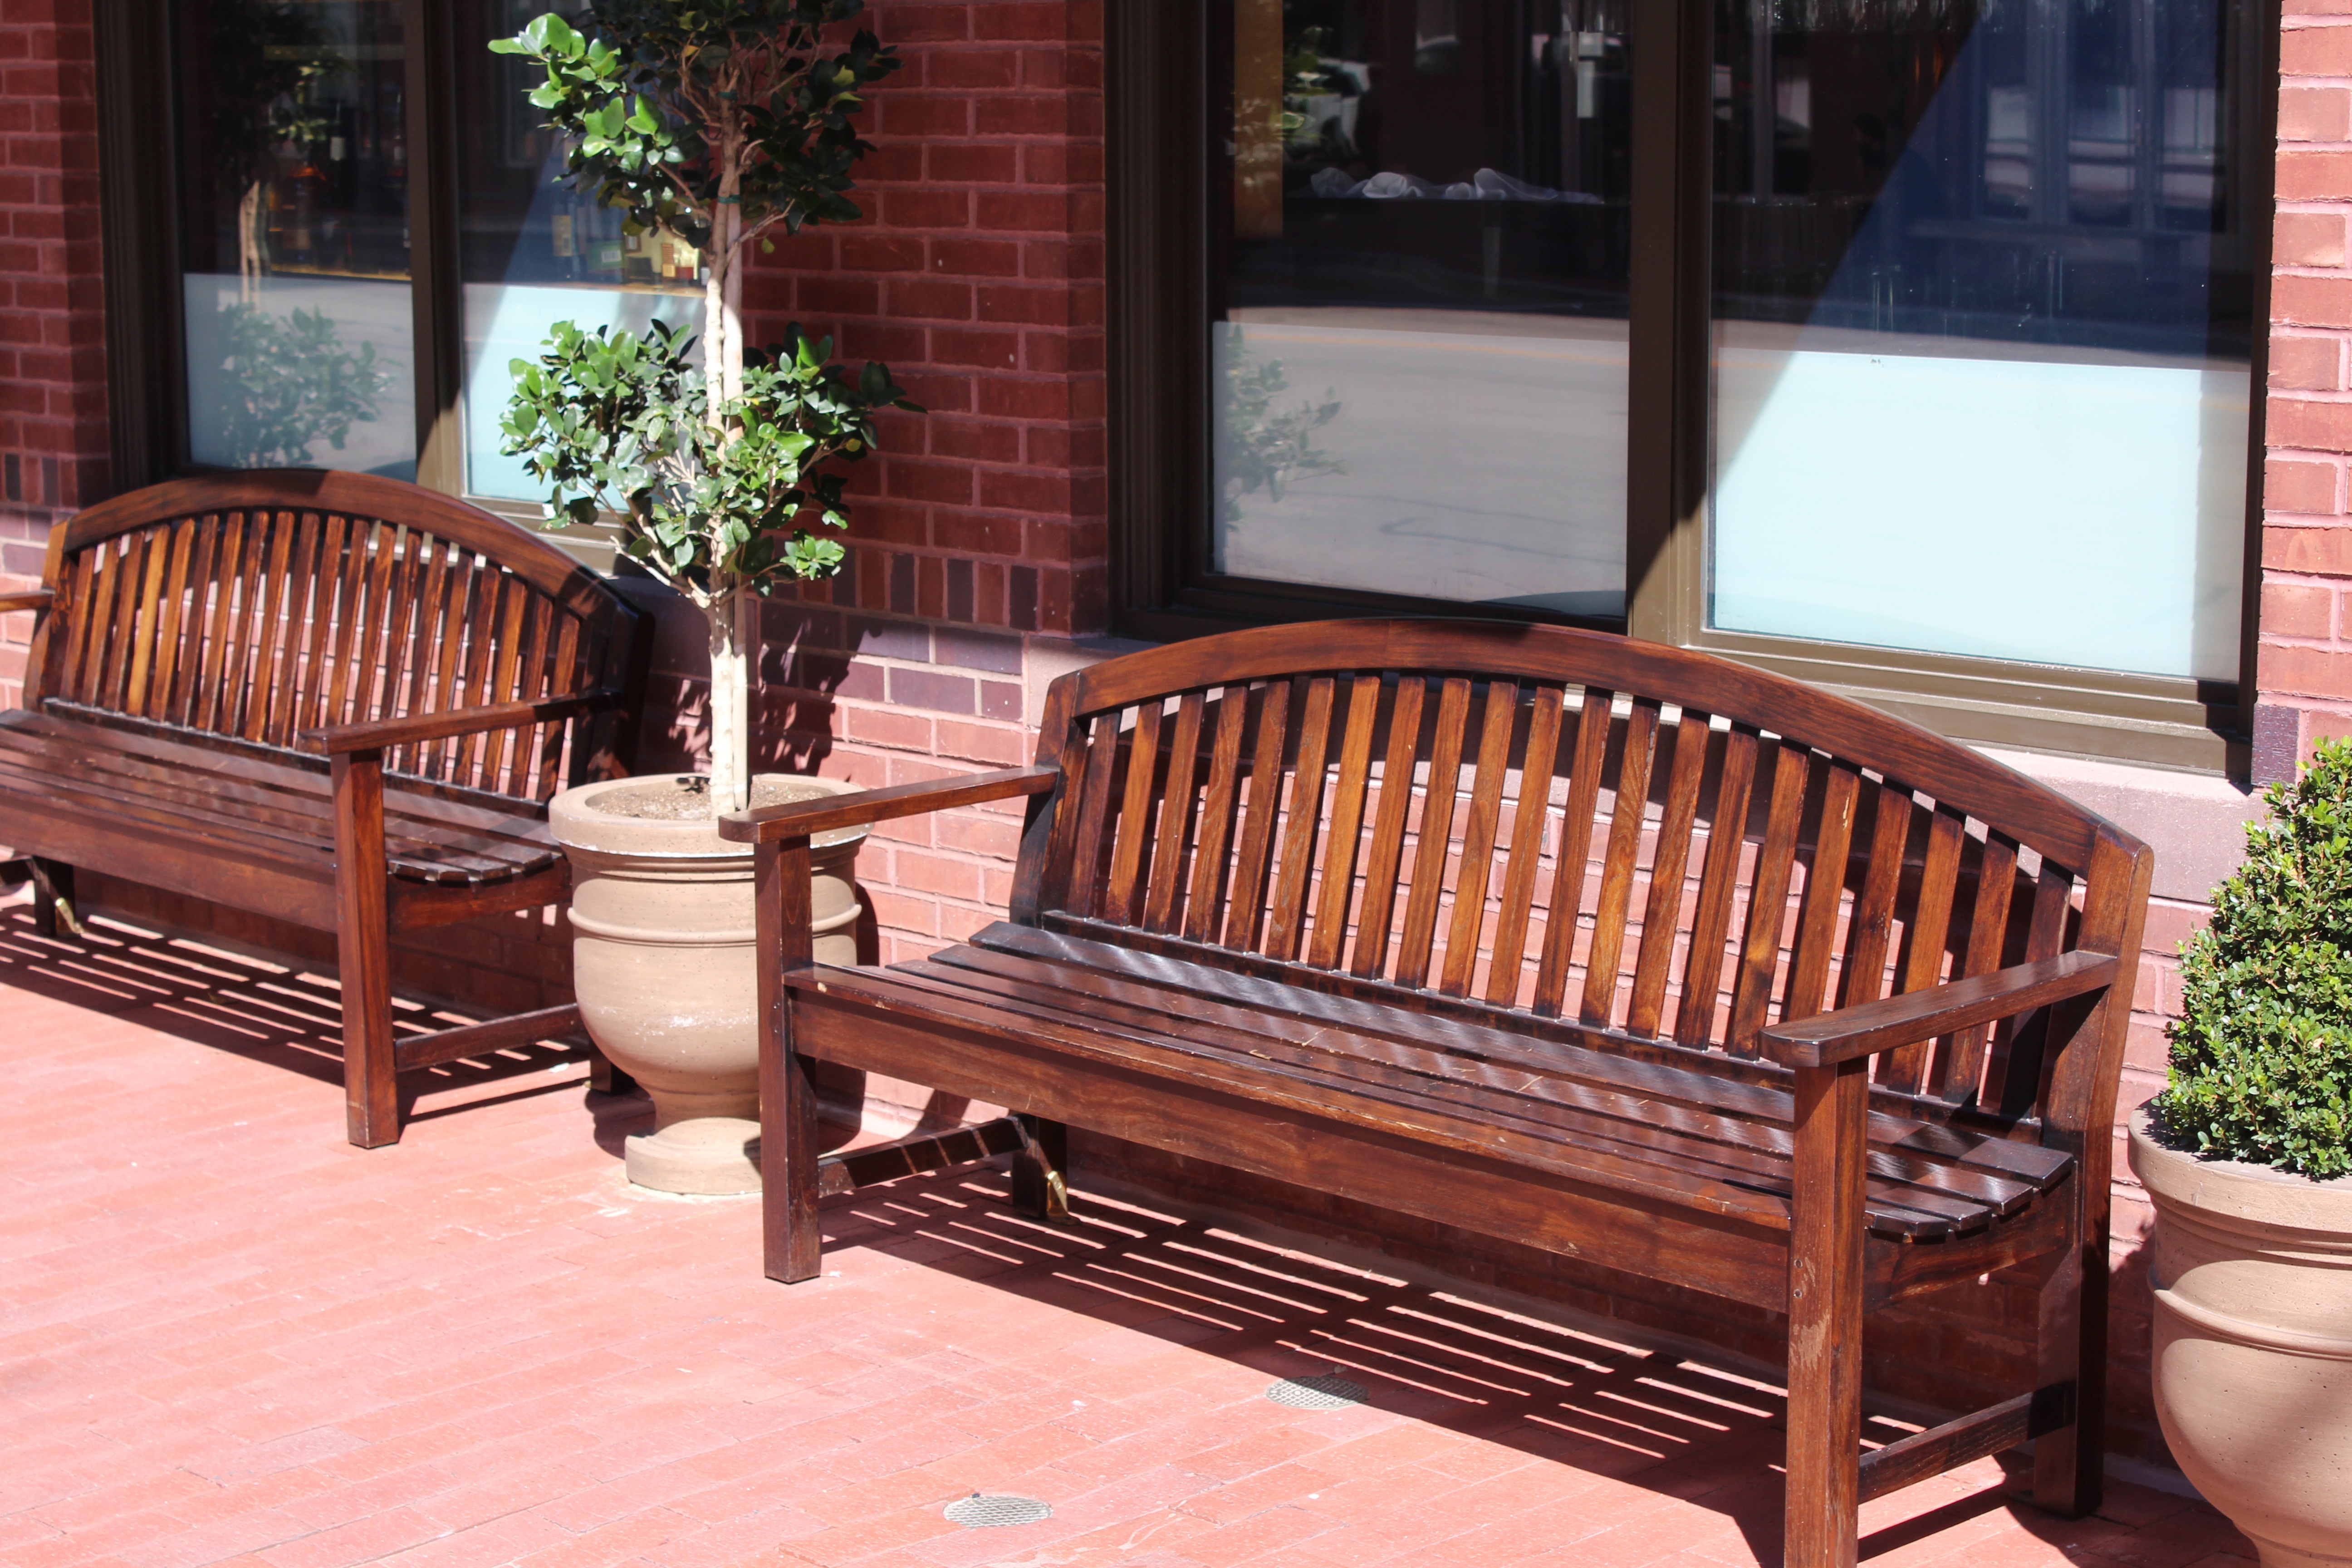
table, landscape, outdoor, deck, wood, bench, chair, porch, living room, furniture, wicker, product, hardwood, fort worth, man made object, outdoor structure, studio couch